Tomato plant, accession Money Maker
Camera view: horizontal (90 deg, fisheye); turntable rotation: 0 degrees
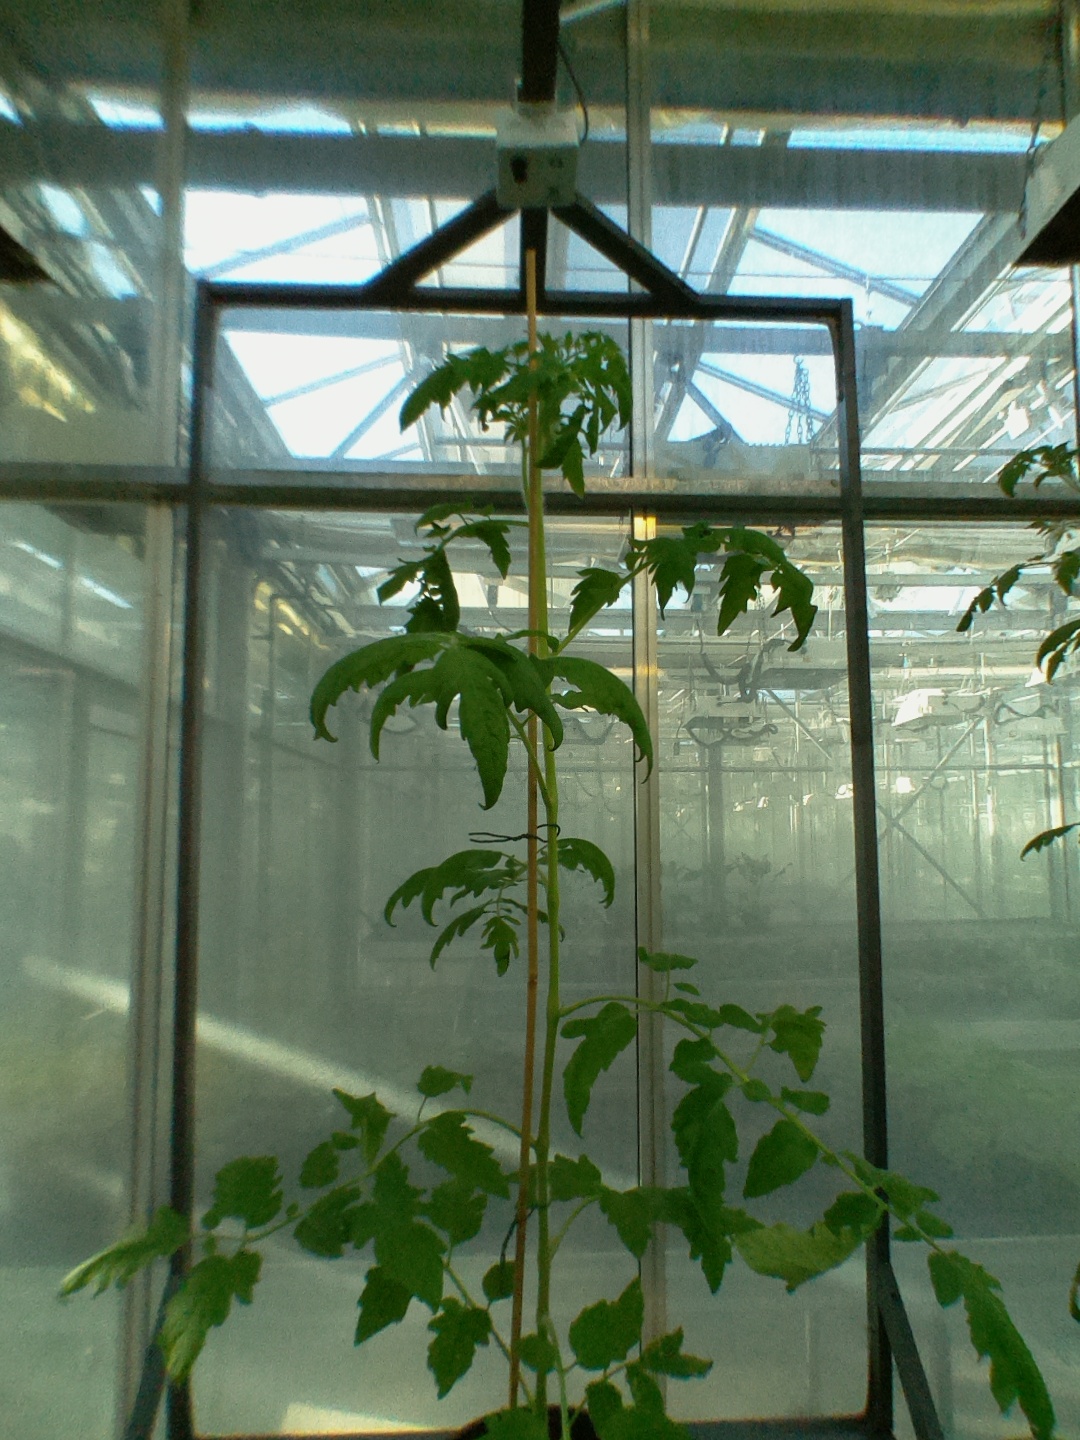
BBCH growth stage 53: 3 inflorescences visible